Japan

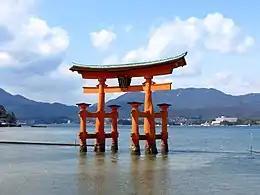
The torii of Itsukushima Shinto Shrine near Hiroshima

Japan has invested heavily in transportation infrastructure since the 1990s. The country has approximately of roads made up of of city, town and village roads, of prefectural roads, of general national highways and of national expressways .